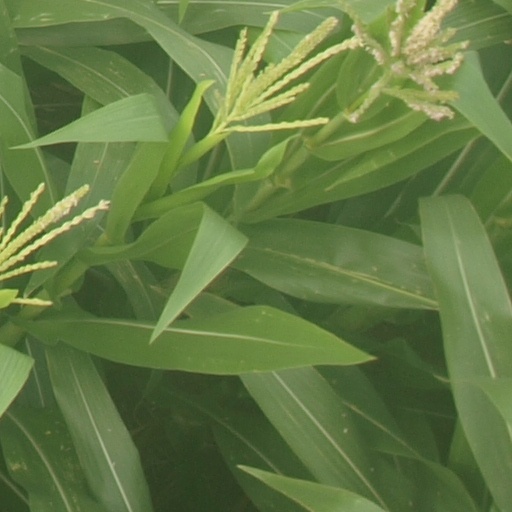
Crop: maize; corn